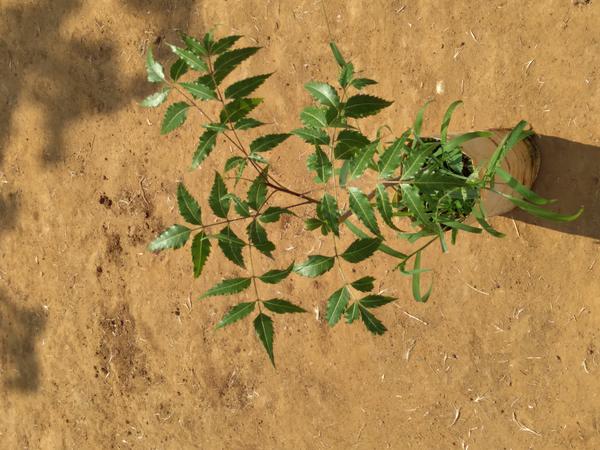
Plant: Neem